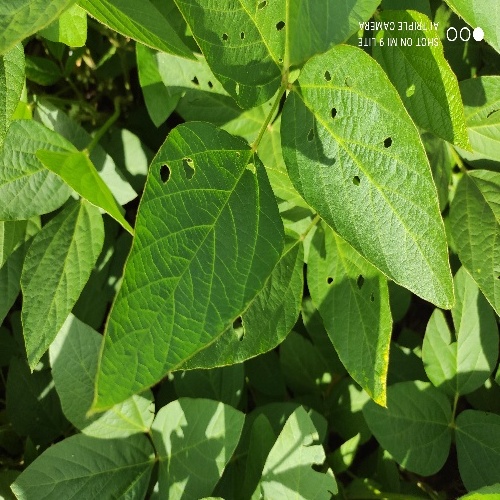
Label: Diabrotica_speciosa